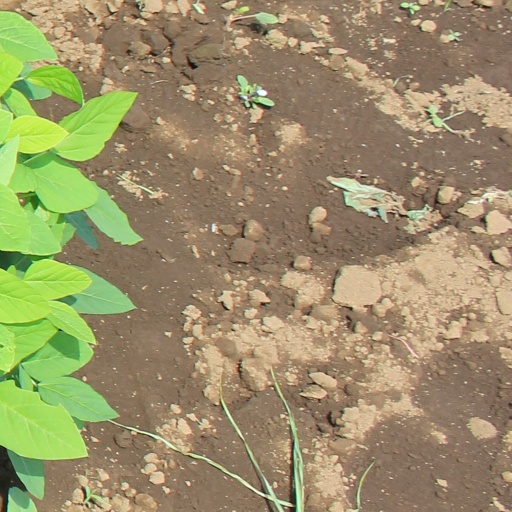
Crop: soybean